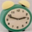
Label: clock